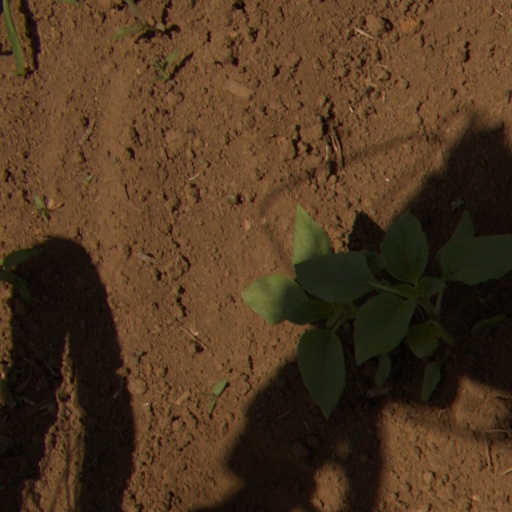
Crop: Jerusalem artichoke